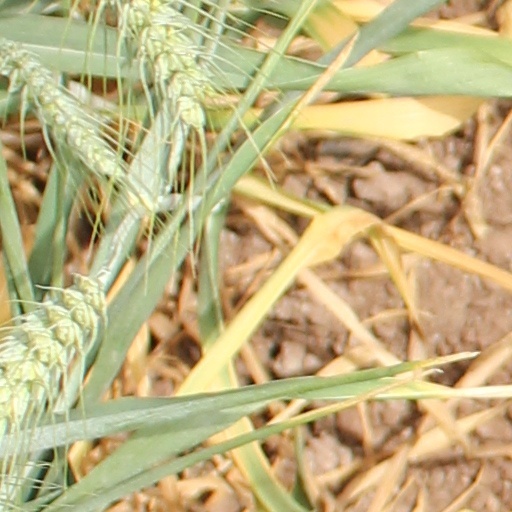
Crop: wheat